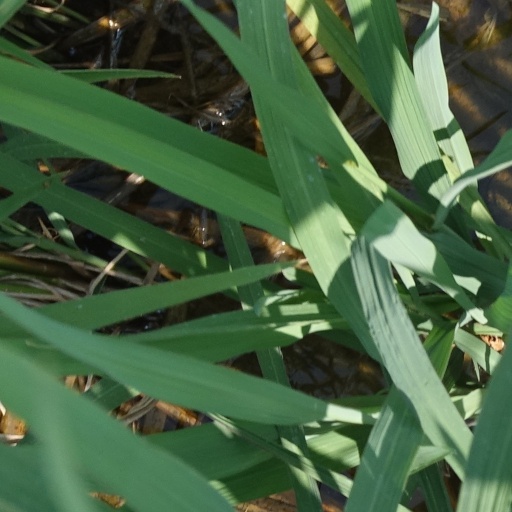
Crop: rice